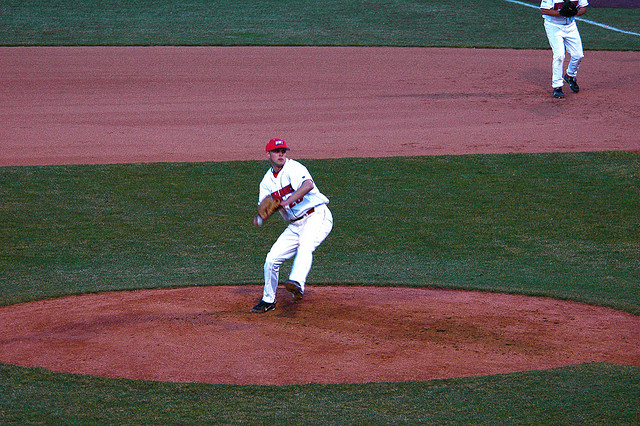
cầu thủ bóng chày đang đứng một chân trên sân ném bóng